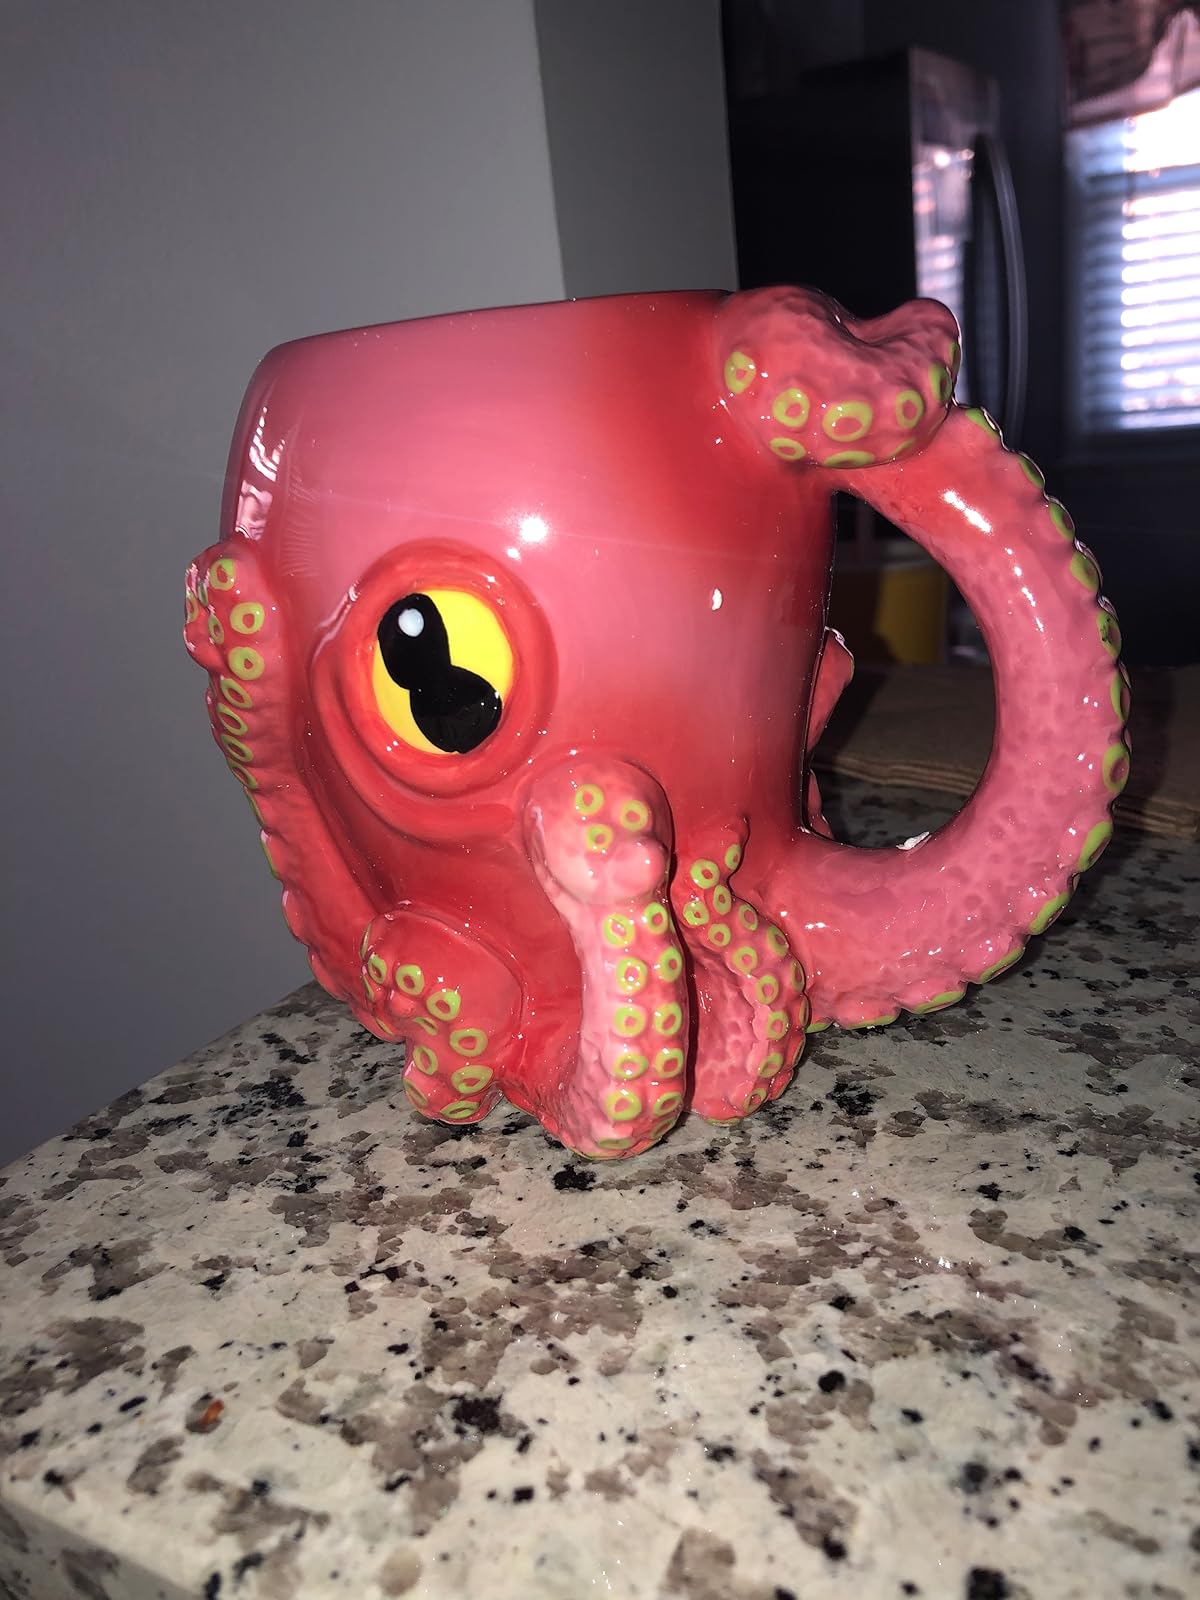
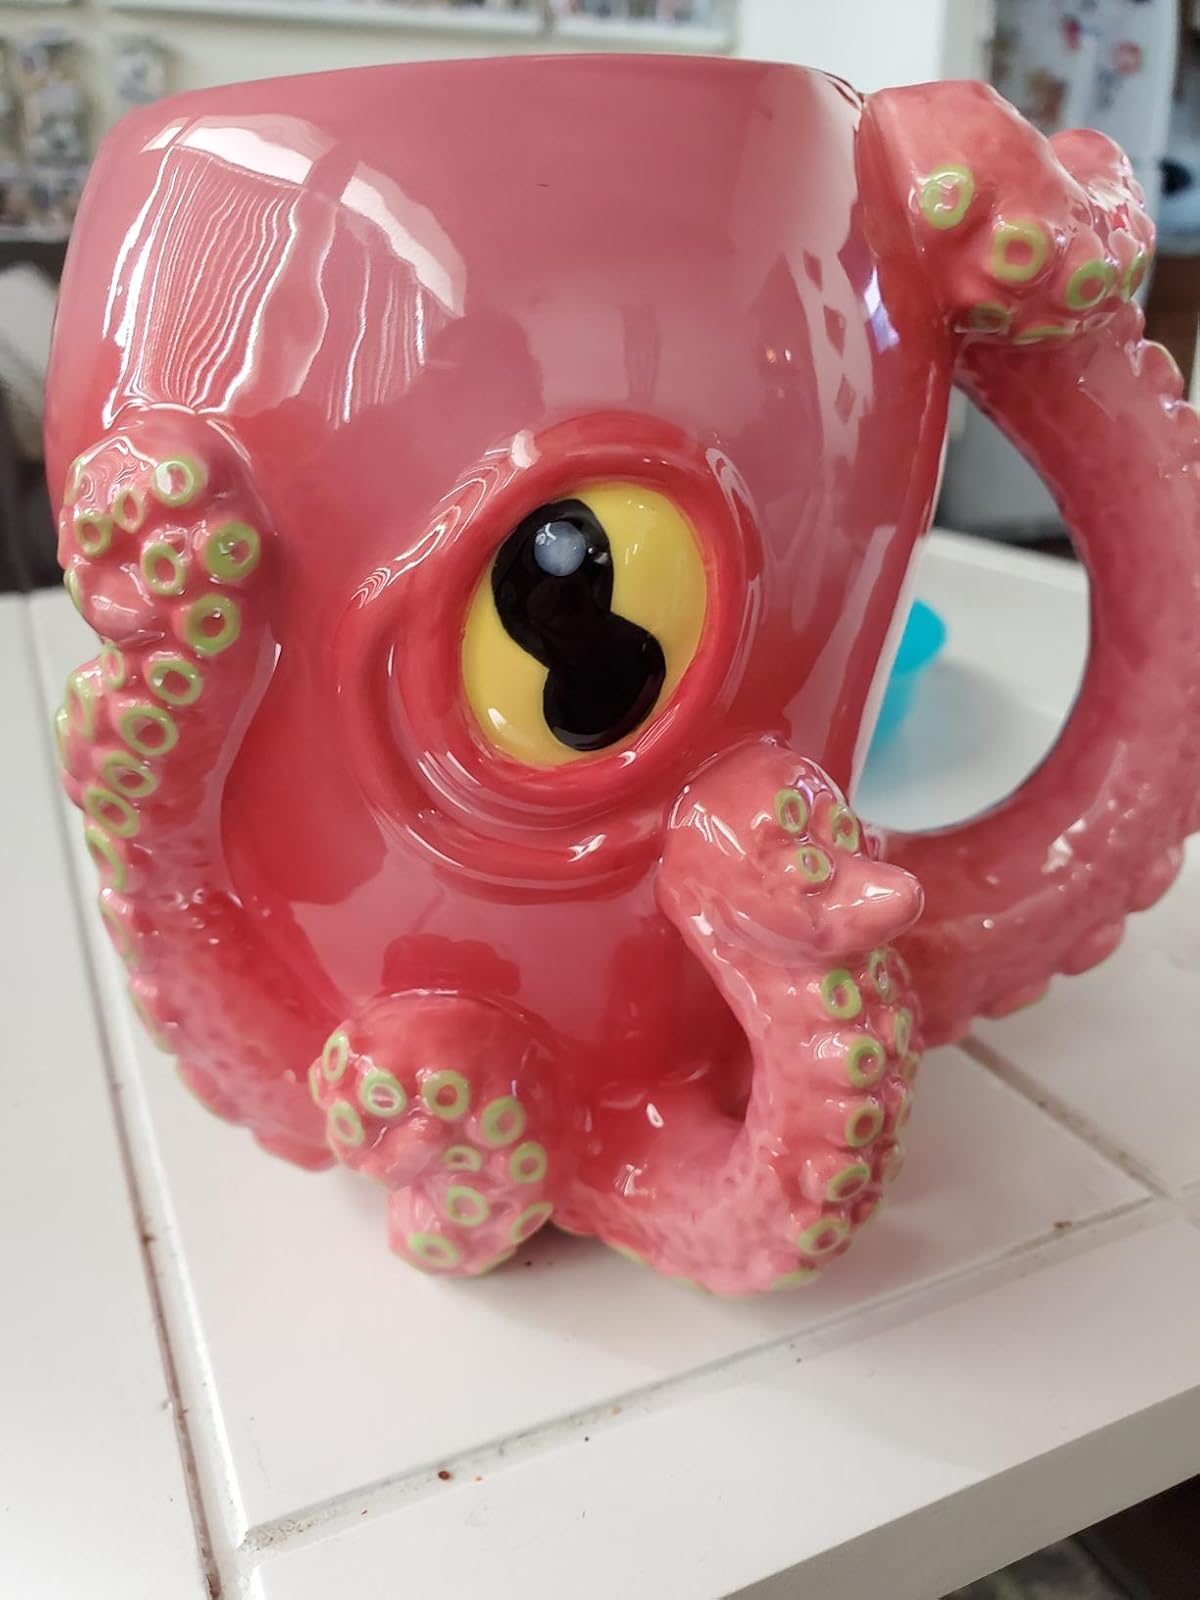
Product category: items_mug
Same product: yes